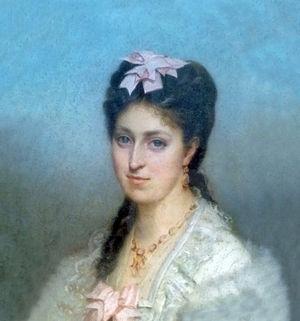
Le Château d'Alphéran est situé à Puyricard au Nord de la commune d'Aix-en-Provence et au pied de la chaîne de la Trévaresse dans le département des Bouches-du-Rhône. Propriété atypique de la région, la construction d'origine date du XVIIIᵉ siècle.